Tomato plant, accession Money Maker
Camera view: horizontal (90 deg, fisheye); turntable rotation: 0 degrees
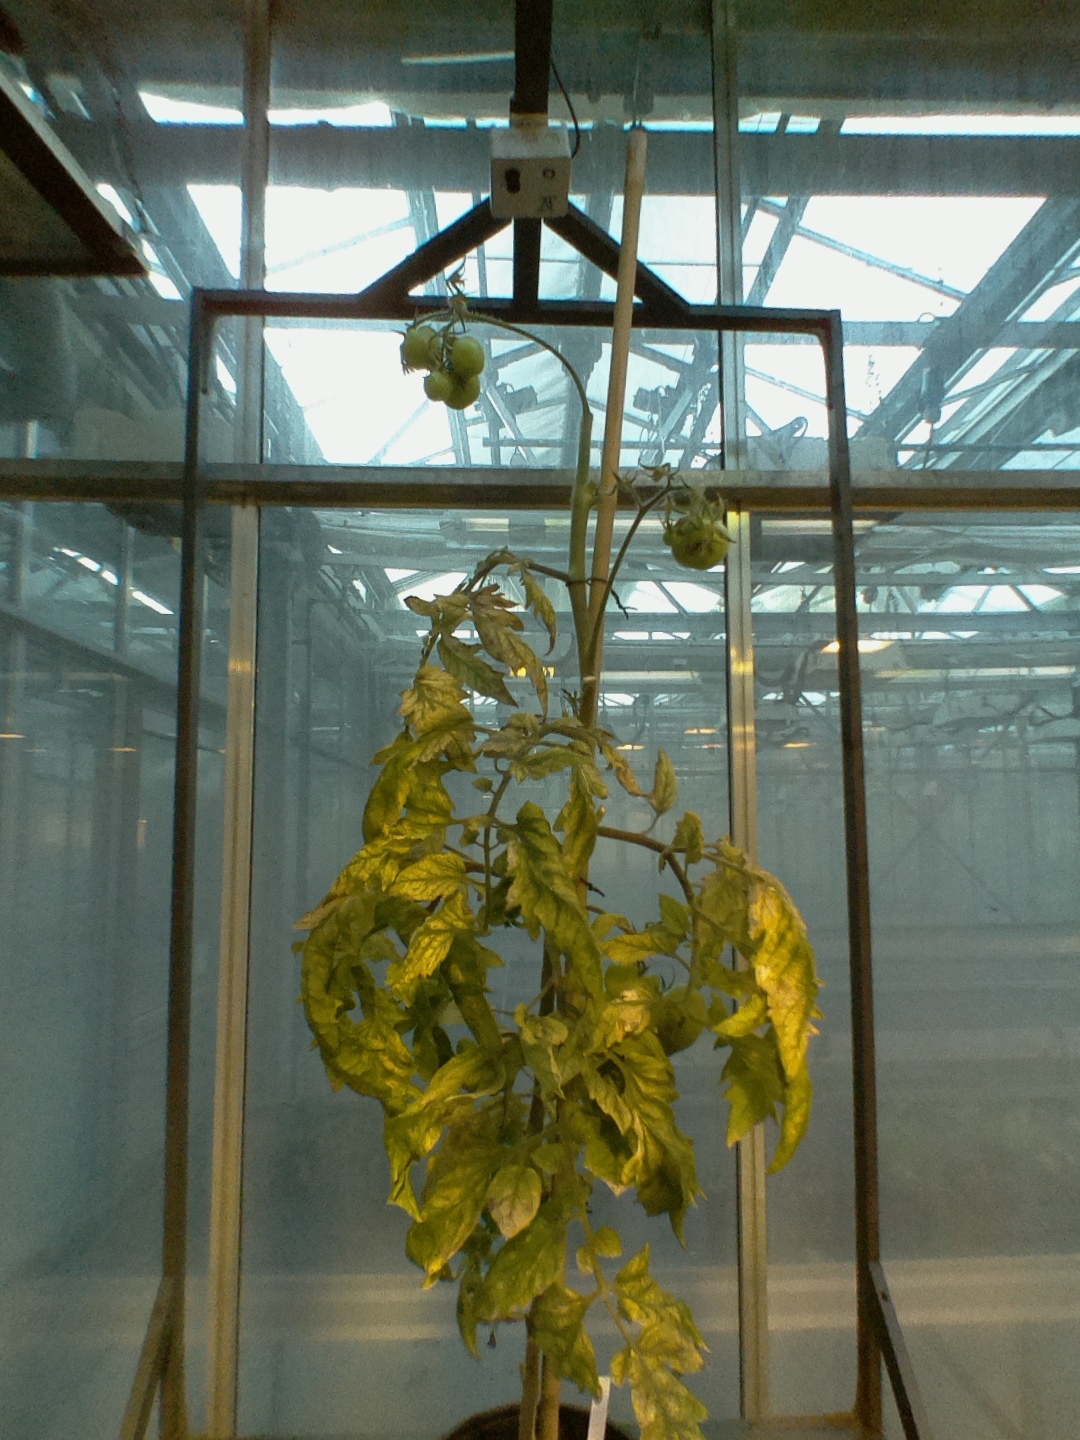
BBCH growth stage 79: 90% -100% of final fruit size